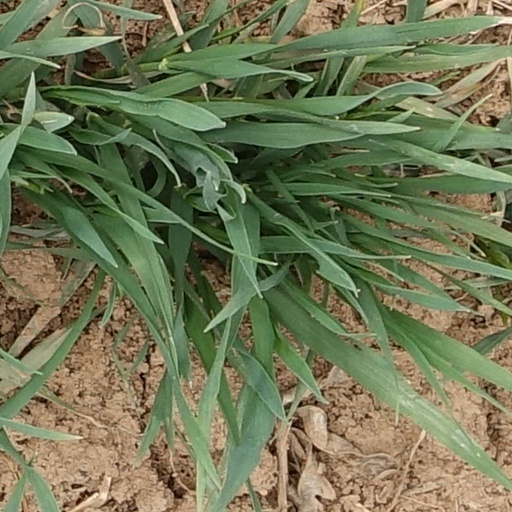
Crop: wheat